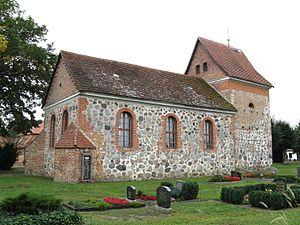
Dabel est une commune rurale allemande du Mecklembourg appartenant à l'arrondissement de Ludwigslust-Parchim. Sa population comptait 1 440 habitants au 31 décembre 2010.